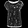
Label: Shirt